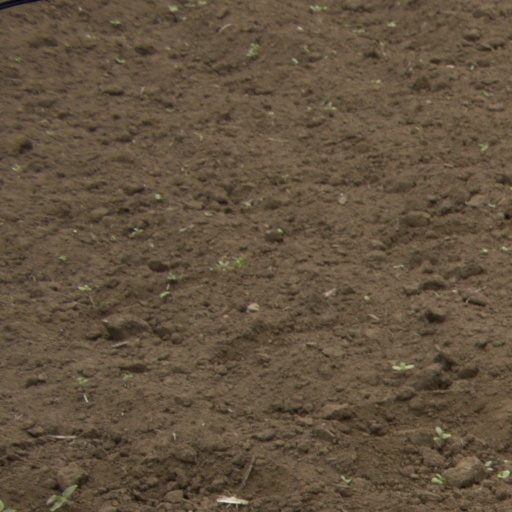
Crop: Jerusalem artichoke